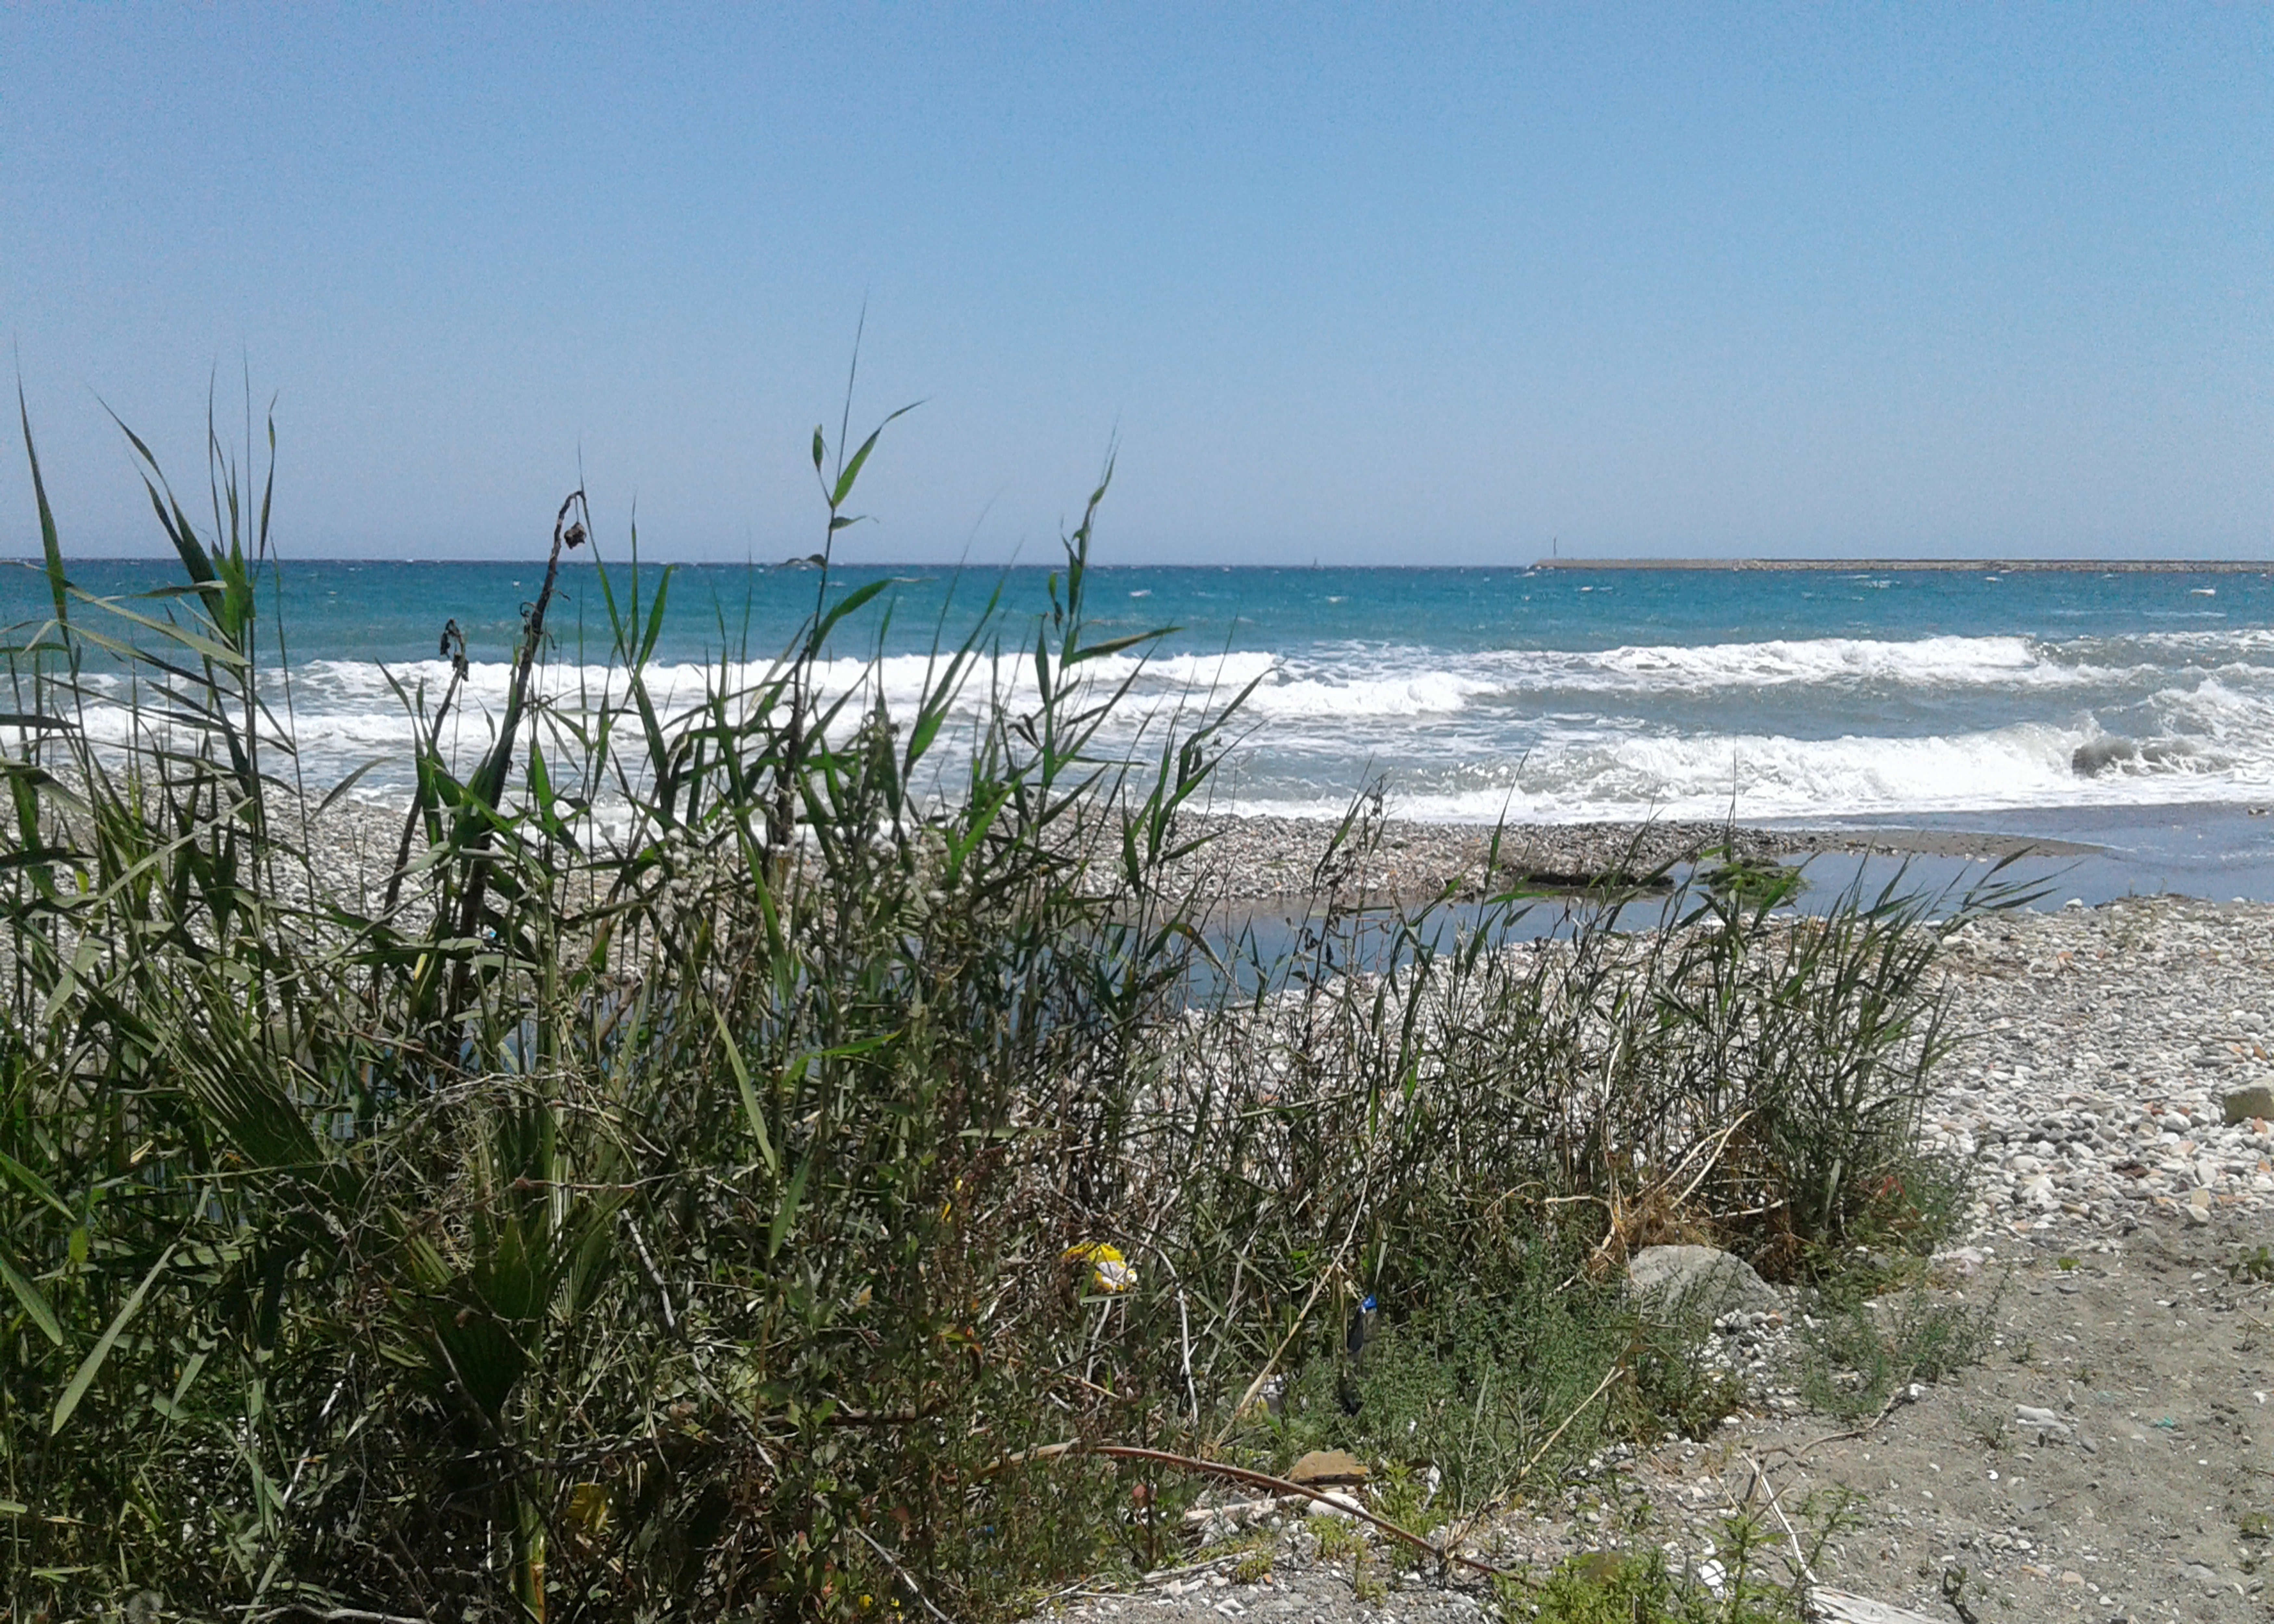
sea, sky, plant, reeds, greens, water, water resources, natural landscape, bank, landscape, beach, grass, lake, horizon, sand, wind, wind wave, grassland, wetland, ocean, bay, herbaceous plant, coast, sound, tropics, wave, shrubland, rock, twig, Freshwater marsh, headland, inlet, prairie, shrub, marsh, poales, flowering plant